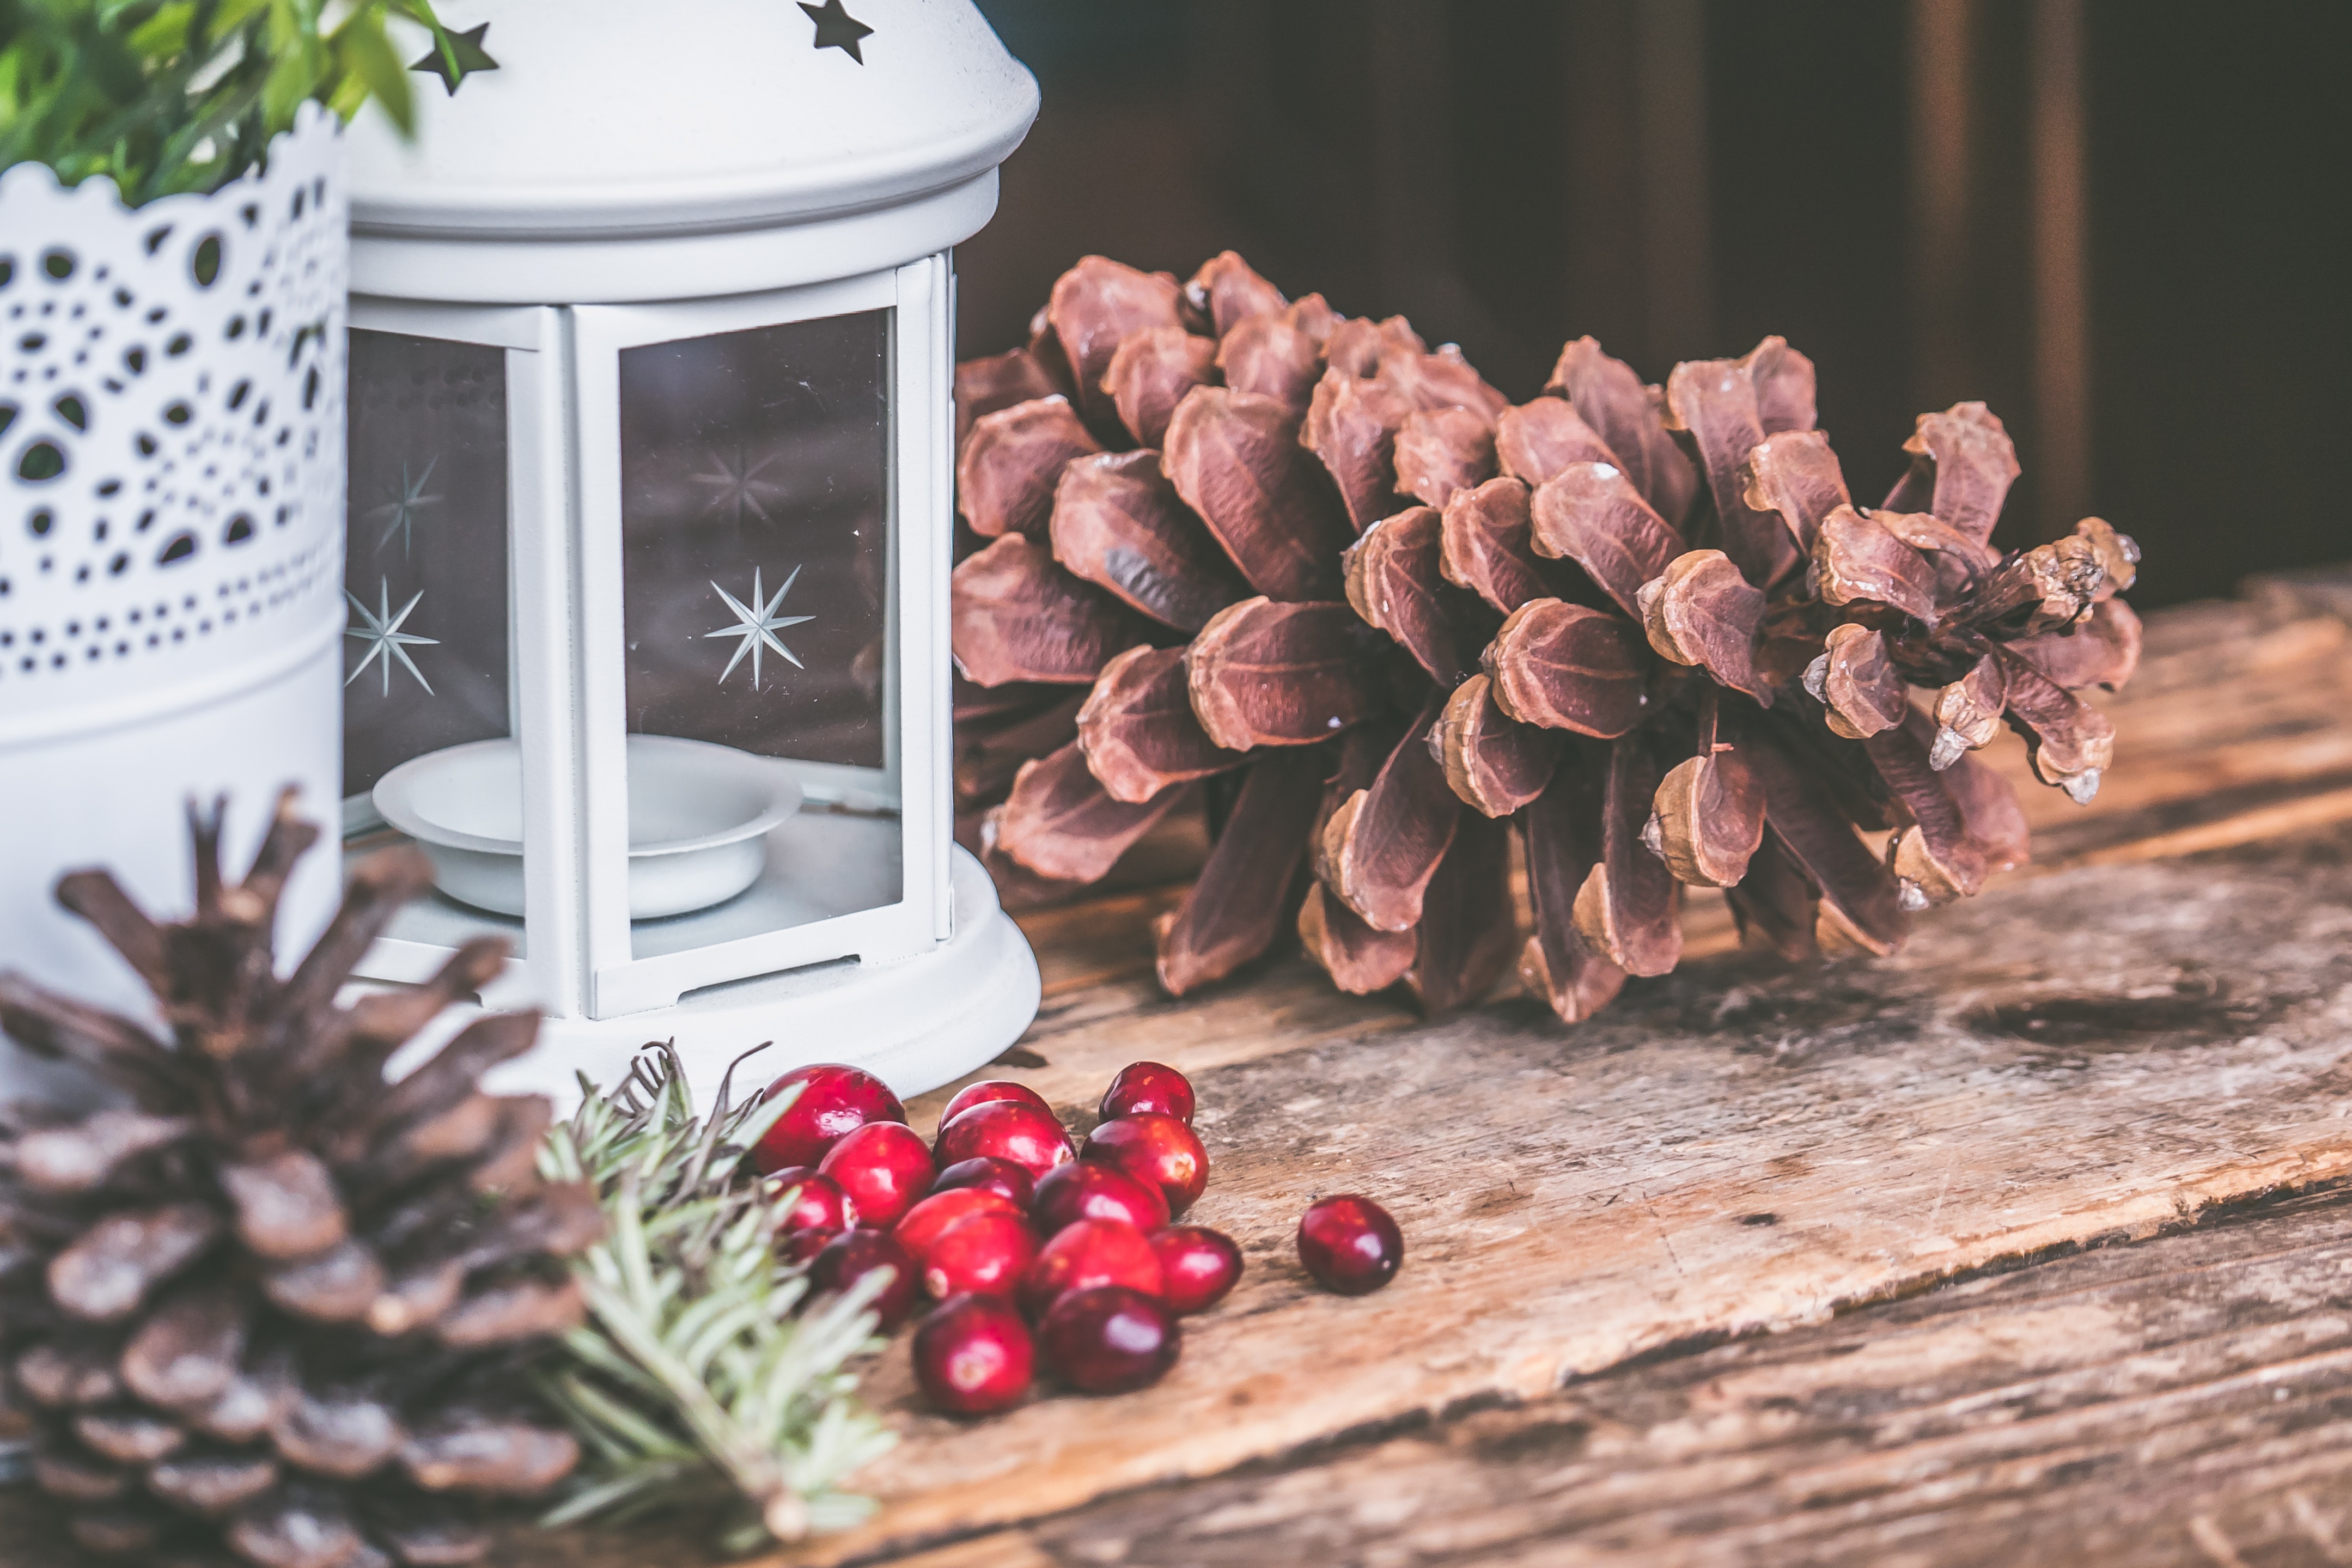
conifer cone, tree, plant, pine, pine family, conifer, natural material, fir, christmas decoration, branch, Colorado spruce, interior design, flower